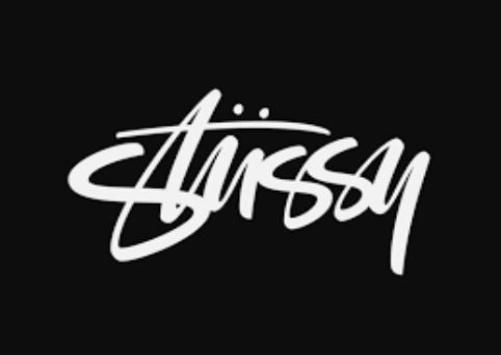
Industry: Clothes